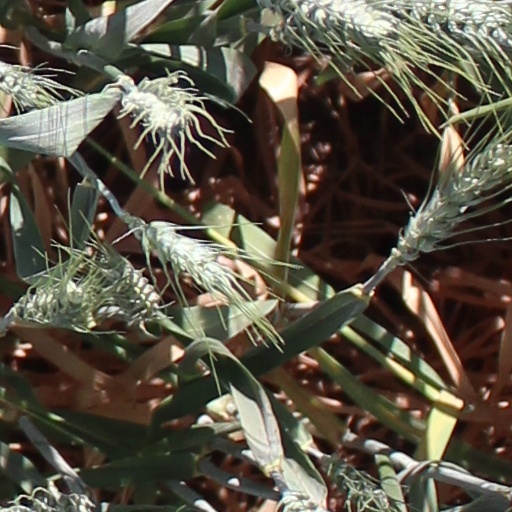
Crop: wheat